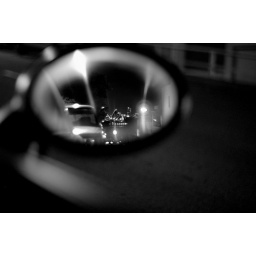
opera house in the mirror